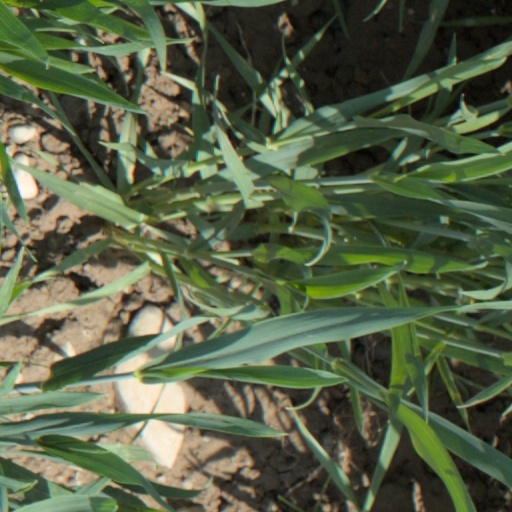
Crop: wheat